Great Belt Bridge rail accident

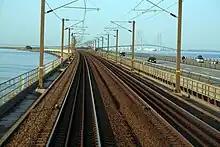
The railway on the West Bridge, as viewed towards Sprogø and the East Bridge. The passenger train was on the southern track to the right; the freight train on the northern track to the left.

Due to Storm Alfrida, which hit Denmark on 1 January 2019, the Danish Road Directorate closed the Great Belt Bridge for all road traffic on the night between 1 and 2 January. It was expected to reopen at 11:00 a.m. on 2 January. Rail traffic was not restricted. Both road and rail traffic travel by the West Bridge, a low box girder bridge, but the more wind-exposed East Bridge, a suspension bridge, is only for road traffic, as trains here travel by tunnel.